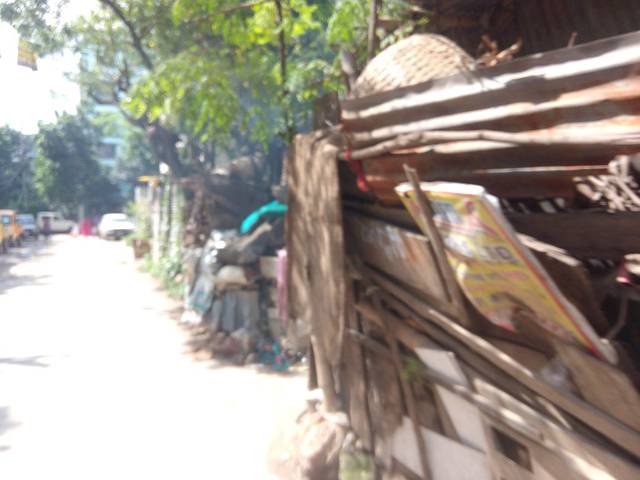
Region: Bangladesh
Coordinates: 23.759, 90.373